Dani Alves

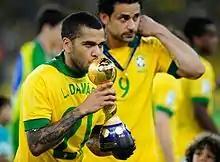
Alves celebrates the win of the 2013 Confederations Cup title

Alves was part of the 23 players called by coach Luiz Felipe Scolari to play in the 2013 FIFA Confederations Cup on home soil. He started in Brazil's 3–0 victory over Spain in the final on 30 June, at the Maracanã Stadium.